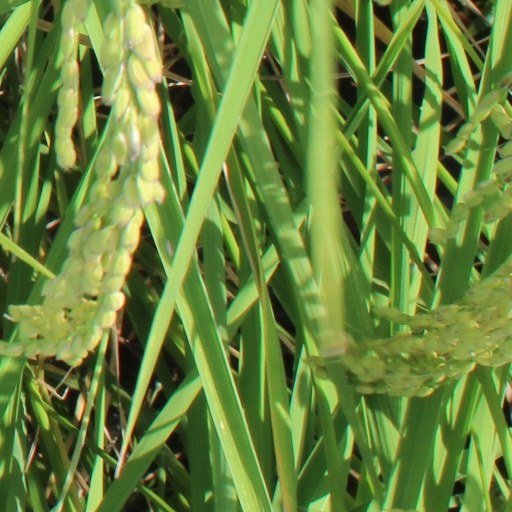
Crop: rice